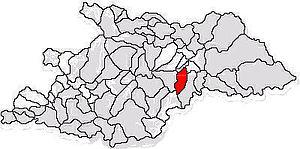
Ieud est une commune roumaine du județ de Maramureș, dans la région historique de Transylvanie et dans la région de développement du Nord-Ouest.